Anthony Perkins

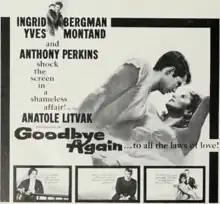
Perkins and Ingrid Bergman in an advertisement for "Goodbye Again" (1961)

After buying out his contract with Paramount, Perkins relocated to France and began working in European cinema. His first film in this period was "Goodbye Again" (1961), co-starring Ingrid Bergman and filmed in Paris. The film was originally titled "Time on Her Hands", but the English-language title "Goodbye Again" was suggested by Perkins, referencing one of his father's plays. During production, Bergman reportedly expressed romantic interest in Perkins, which he declined. Perkins's performance in the film received critical acclaim and earned him the Cannes Film Festival Award for Best Actor.